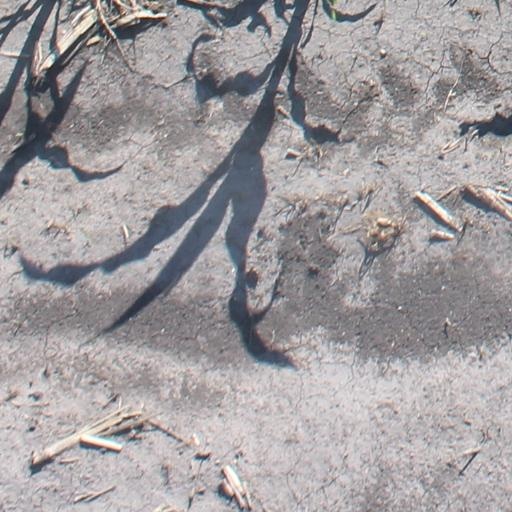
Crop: maize; corn